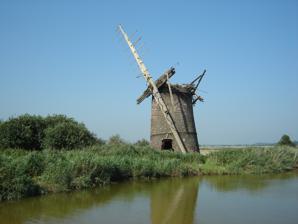
Building: Brograve Mill
Country: Unknown
Year built: 1771
Grade II listed windmill in the United kingdom Brograve Drainage Windmill Brograve Mill as it looks today Origin Mill location Sea Palling , North Norfolk , East of England , Norfolk , England Coordinates 52°45′13″N 1°37′34″E / 52.75361°N 1.62621°E / 52.75361; 1.62621 Year built 1771 Brograve Mill is a windpump located on Brograve level in the parish of Sea Palling within the Norfolk Broads National Park, United Kingdom .  It can be found at grid reference TG448235 and is approximately 1 mile north of Horsey Mere . The mill is a Grade II listed building . History Mill on Waxham New Cut: view due north, 2.5 km to dune levee at North Sea, Jan. 2012 The Brograve windmill water pump is of red brick construction, now lying in an extremely dilapidated and unsafe state.   Built in 1771 by Sir Berney Brograve, 1st Baronet (1726–1797), it is thought to have last worked around 1930. The mill had an 8-bladed windmill fantail , with a boat-shaped cap carrying two pairs of patent shuttered sails, powering an internal turbine pump .  Its purpose was to drain the Brograve levels into the man-made Waxham New Cut.  It is one of two mills on this water course, the other being Lambridge Mill (also derelict), located about 1 mile south of Sea Palling . Today Only two stocks and two stubs of the original sails remain.  The mill has a very westward lean to it, inspiring the myth that a furious Devil tried to foil Brograve's drainage efforts by blowing it down. Separated by the Cut, Brograve Mill cannot be directly reached on foot. However, it can be seen very closely from various eastern perspectives by following a path along the Waxham New Cut from Horsey Mere (see illus.), where there is also a farm track on private property owned by Brograve Farm . The only direct access the mill would be by boat along the Waxham New Cut, however entering the structure is strongly discouraged as it is in a very unsafe state. Further reading Nicol, Cheryl (2016). Sir Berney Brograve: A Very Anxious Man . CreateSpace Independent Publishing. ISBN 978-1518771972 . References Wikimedia Commons has media related to Brograve Mill .